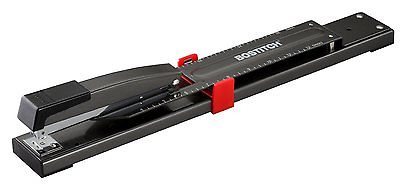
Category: stapler